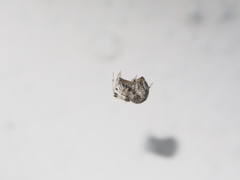
Species: Parasteatoda_tepidariorum